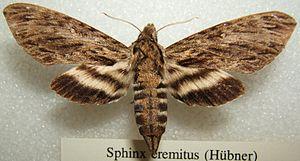
Lintneria eremitus est une espèce nord-américaine de lépidoptères de la famille des Sphingidae.